Pastor Maldonado

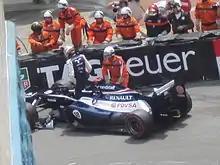
Maldonado crashes his car at the 2012 Monaco Grand Prix

In Europe, Maldonado qualified third but dropped to fifth after the start and tenth after pitting under a safety car halfway through the race. Maldonado then passed several drivers including Red Bull's Mark Webber and was running fourth in the closing stages of the race. On lap 56 (the penultimate lap of the race), Maldonado was battling with McLaren's Lewis Hamilton for third place, however Hamilton forced Maldonado off the track at turn 12 and Maldonado returned to track and collided with Hamilton in turn 13, with Maldonado losing steering on the high curbs. Maldonado was able to continue and finished tenth with a broken front wing; Hamilton retired after he crashed into the tyre wall. Maldonado blamed Hamilton for the incident, however the stewards gave Maldonado a 20-second time penalty which dropped Maldonado out of the points to twelfth position. Maldonado qualified seventh in the British Grand Prix and ran as high as sixth before a pit-stop on lap 11 which dropped him into the midfield. Maldonado was subsequently involved in a collision with Sergio Pérez, which dropped him to last while Pérez retired on the spot. Maldonado eventually finished sixteenth, a lap down on winner Mark Webber. In television interviews, Pérez was damning of Maldonado's driving, calling him too dangerous and claiming he ruined other people's races. Pérez also called for the stewards to take tough action against Maldonado. Maldonado said the collision was a racing incident. The stewards penalised Maldonado by a reprimand and a fine of €10,000 with two penalties given due to the "serious nature" of the incident.